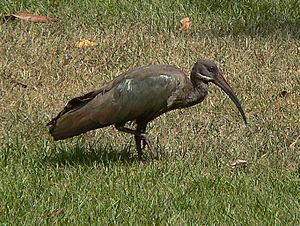
Le genre Bostrychia comprend cinq espèces d'ibis de la sous-famille des Threskiornithinae.
L’Ibis hagedash est une espèce de grand ibis brun, avec une moustache blanche, des ailes brillantes violettes et vertes, un grand bec noir avec une bande rouge sur la mandibule supérieure et des pattes noires.